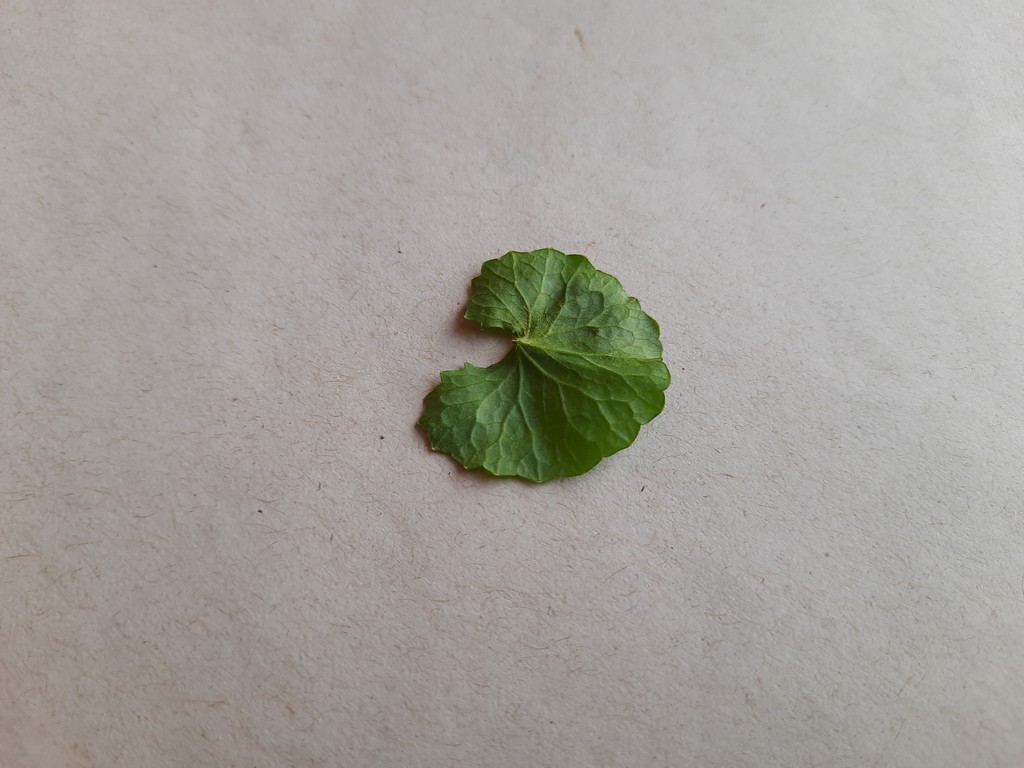
Label: Healthy